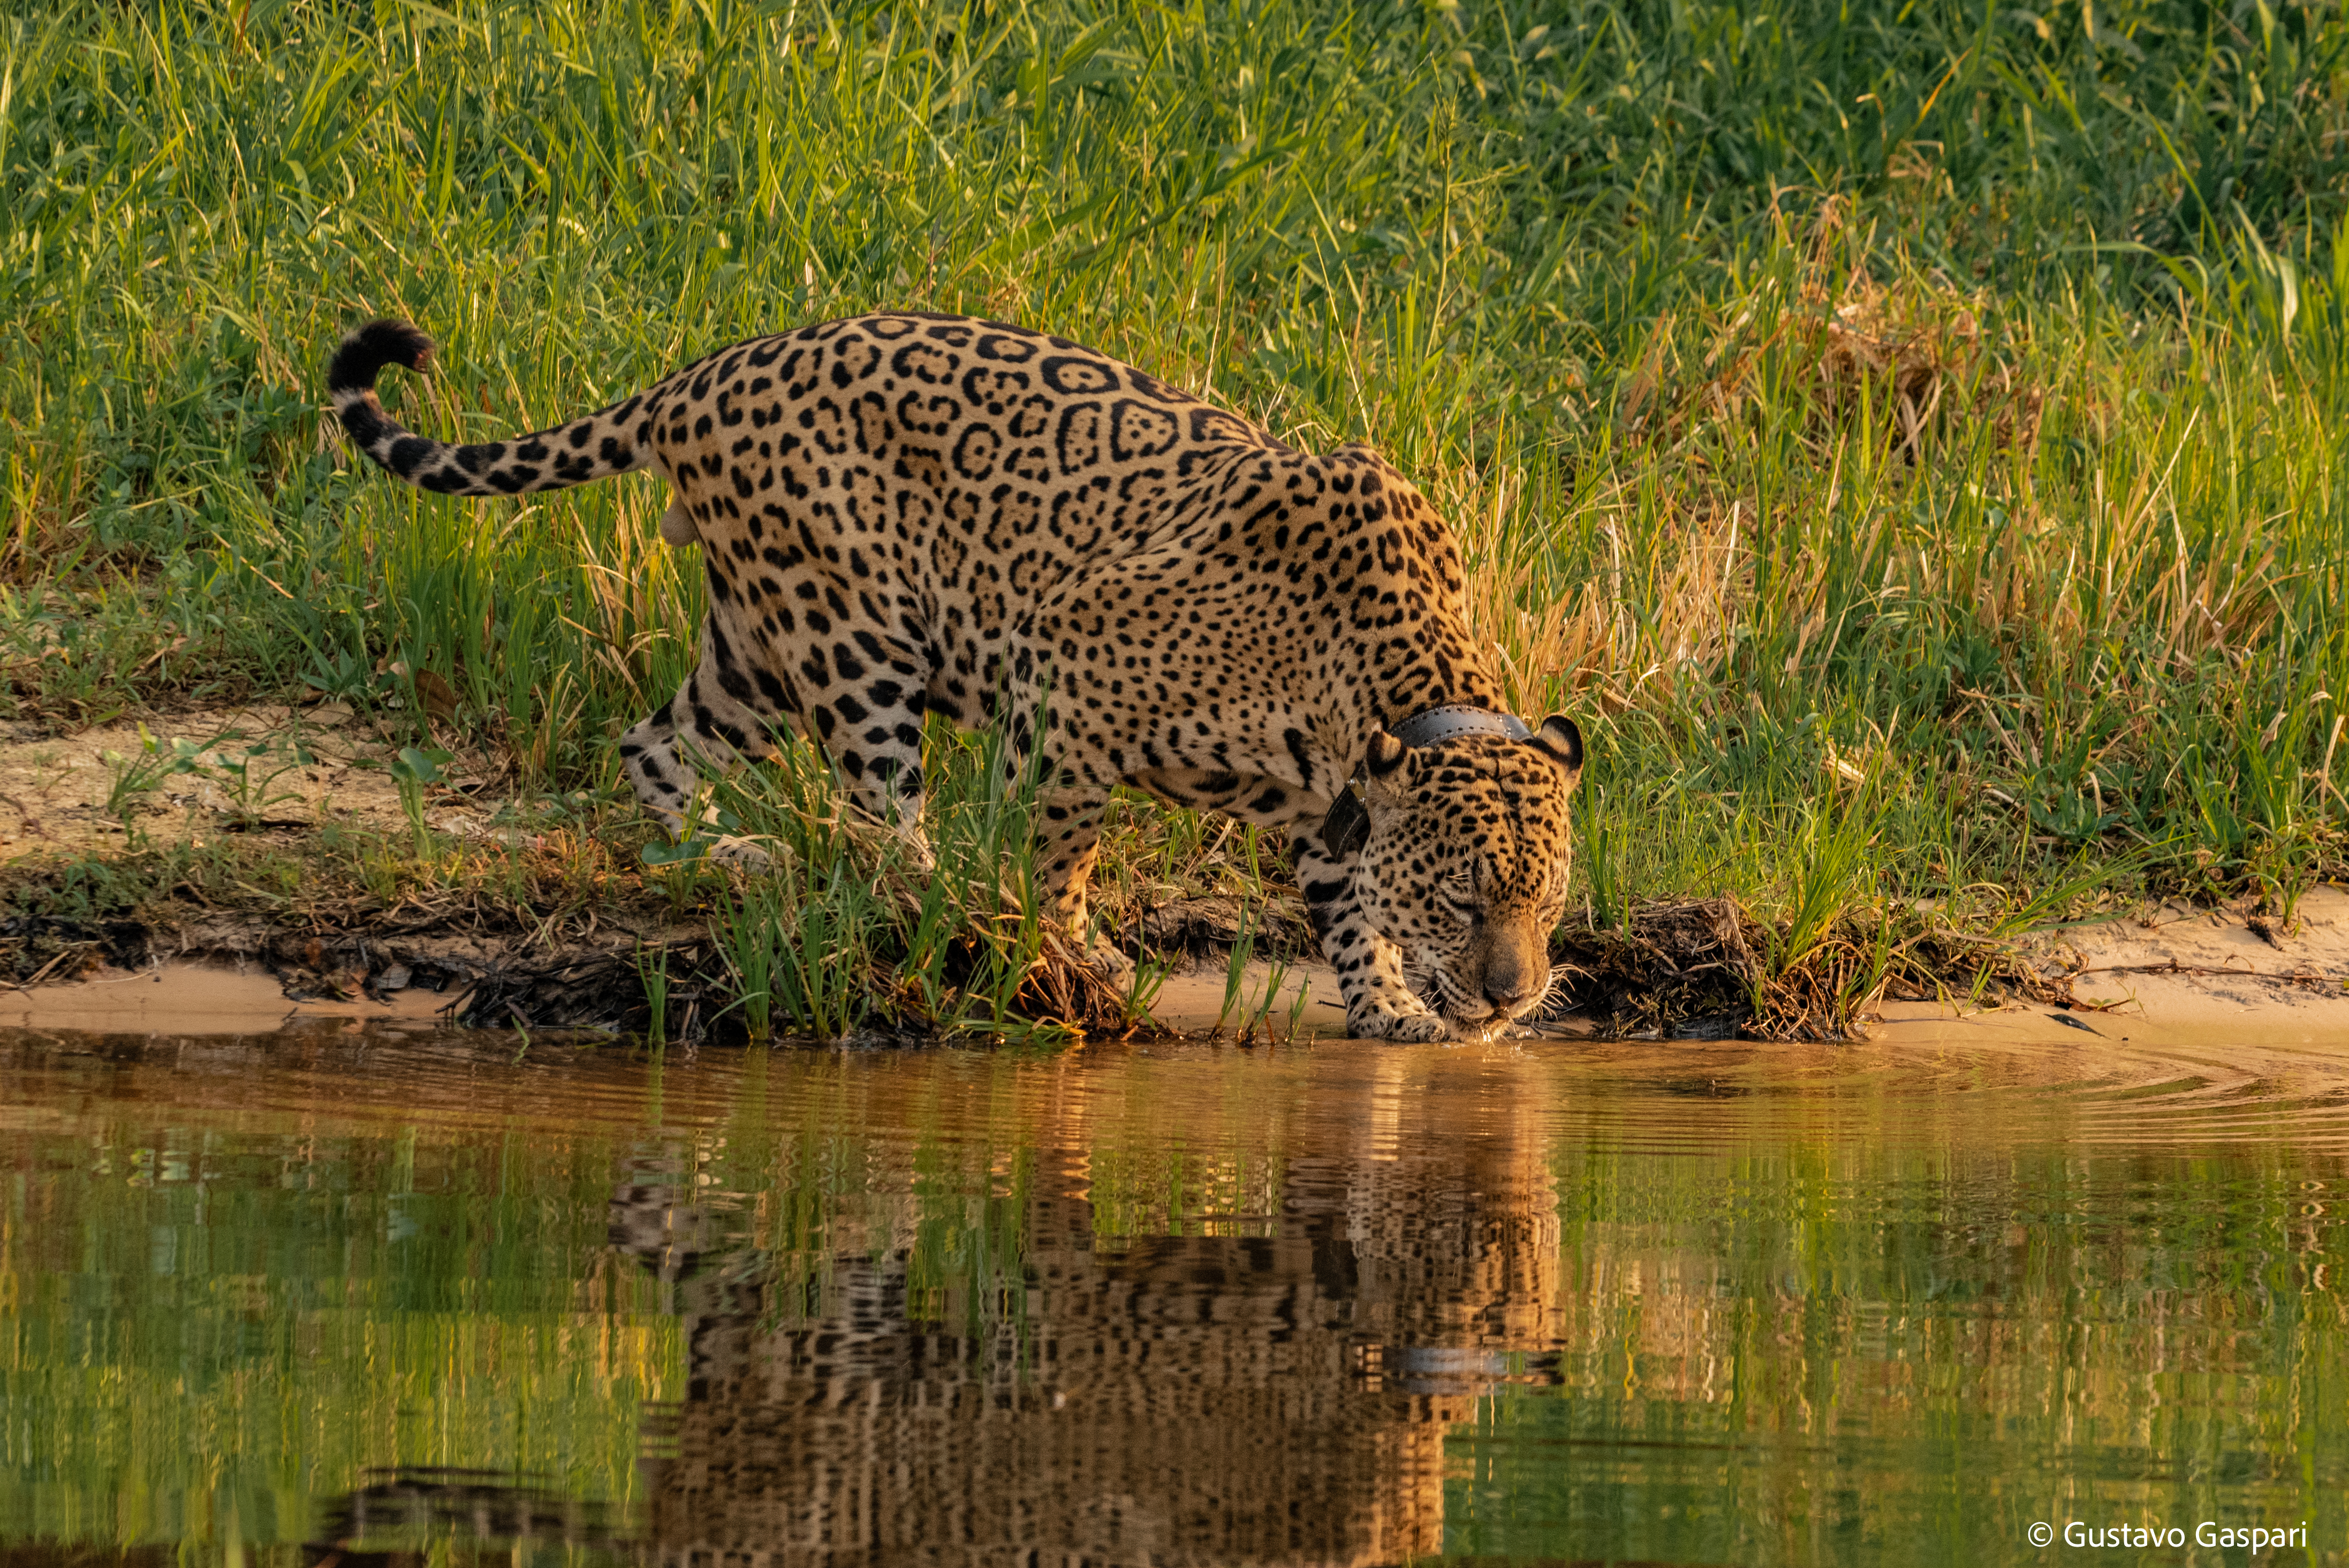
Jaguar: Ousado